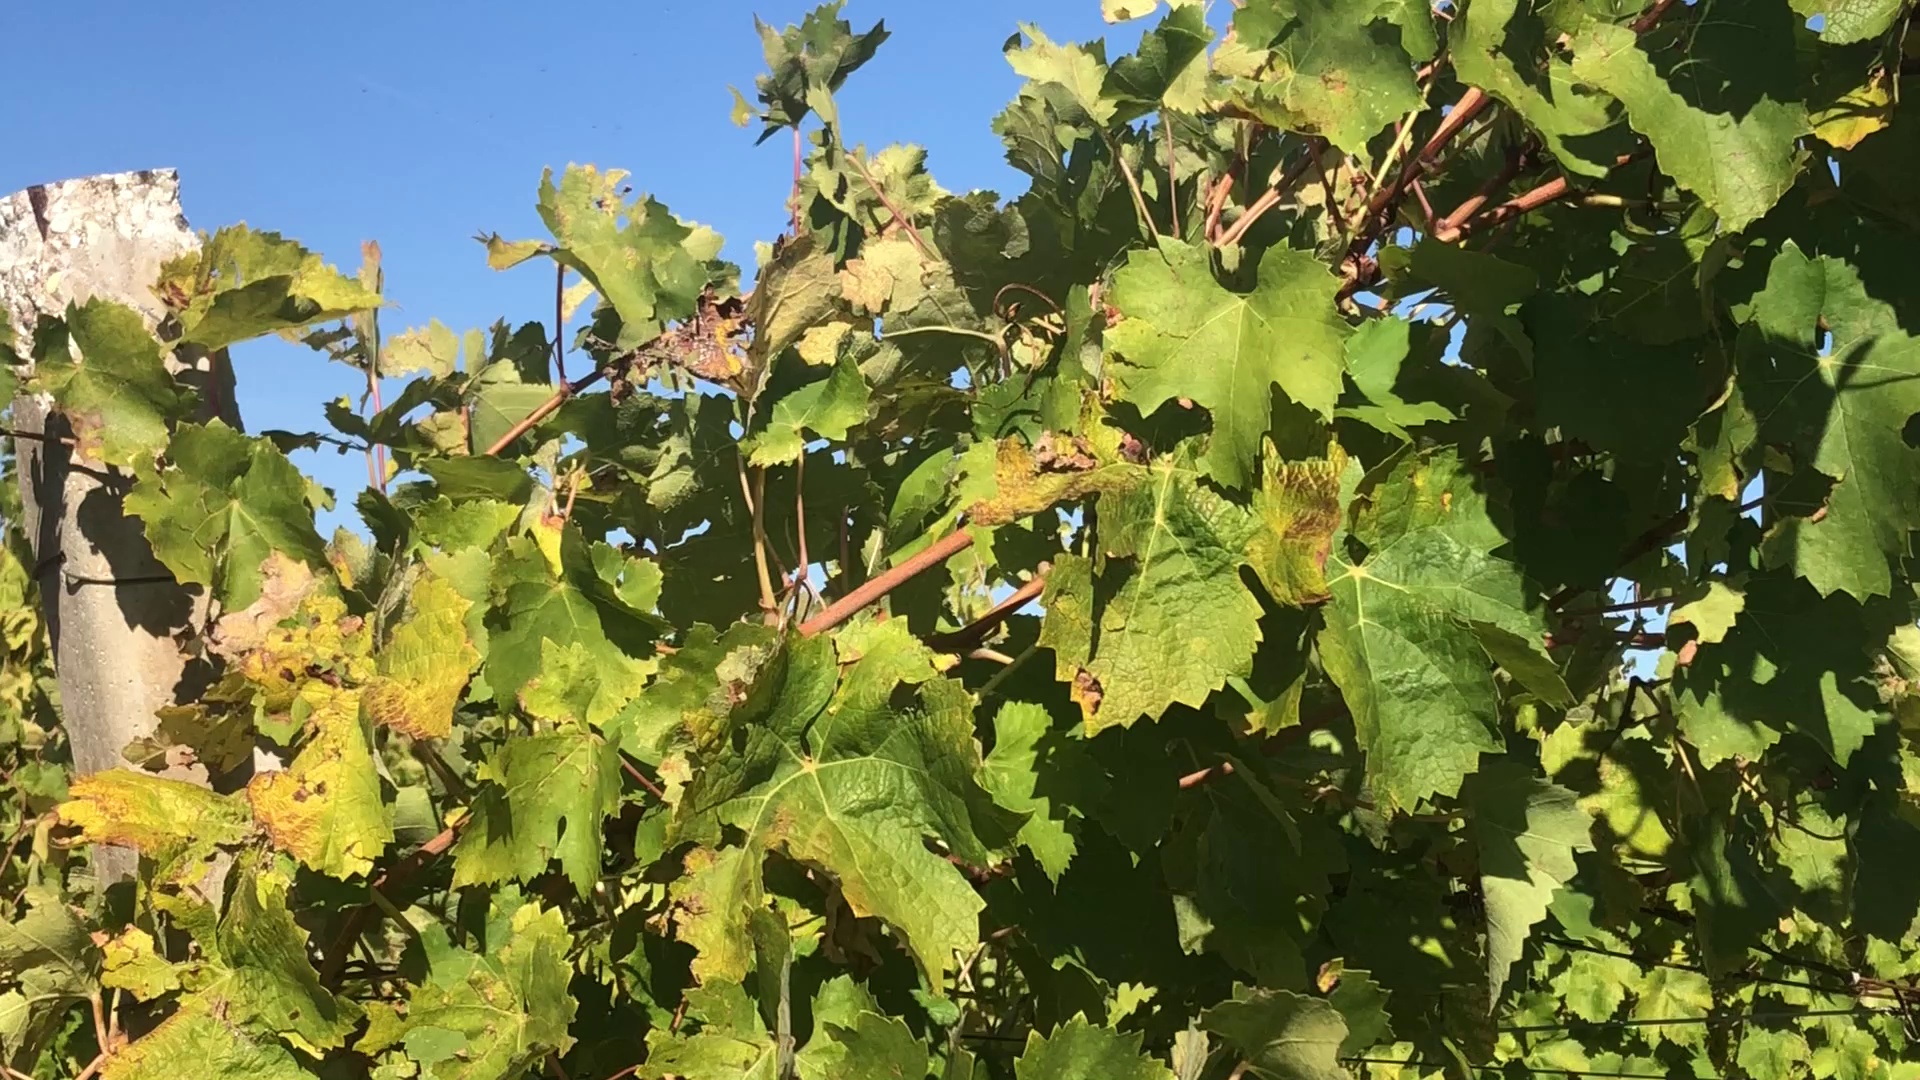
Label: healthy